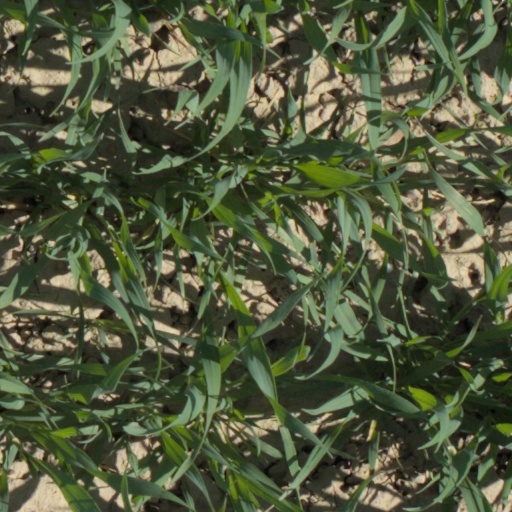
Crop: wheat